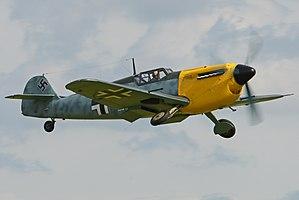
Dunkerque est un film de guerre américano-britannico-franco-néerlandais écrit et réalisé par Christopher Nolan, sorti en 2017. Il traite de l'opération Dynamo, qui permet le rembarquement des troupes britanniques coincées dans la poche de Dunkerque, à la fin de la campagne de France.